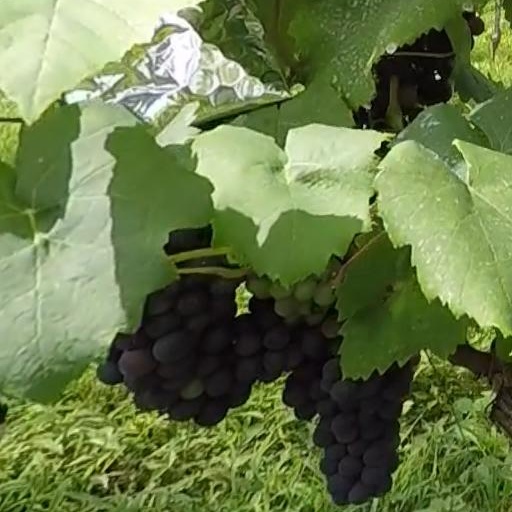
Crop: grape